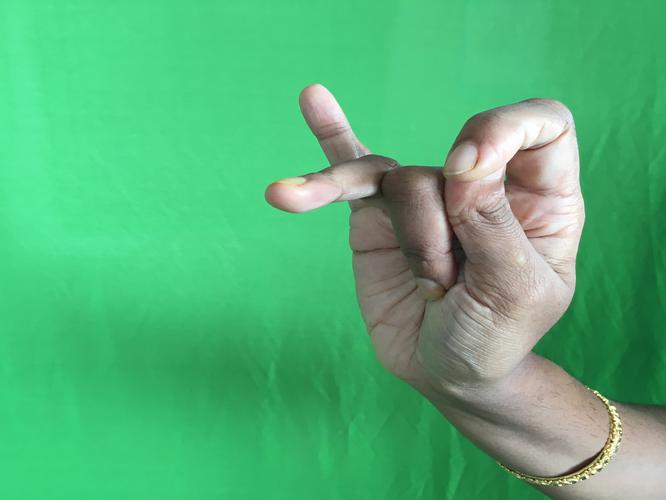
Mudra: Katakamukha_3
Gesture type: single_hand